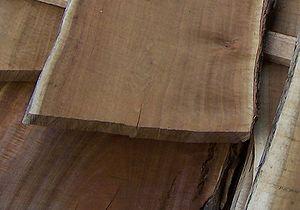
Tamarin des hauts (Acacia heterophylla) - Planches
Le Tamarin des Hauts, Acacia heterophylla, est une espèce d'arbres de la famille des Fabaceae, endémique de l'île de La Réunion. Il s'y développe entre 1 200 et 2 200 m d'altitude et peut constituer l'essence dominante de forêts appelées “ tamarinaies ”. Son bois est utilisé en ameublement et en ébénisterie.